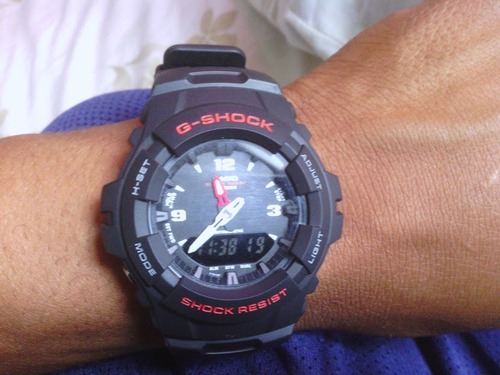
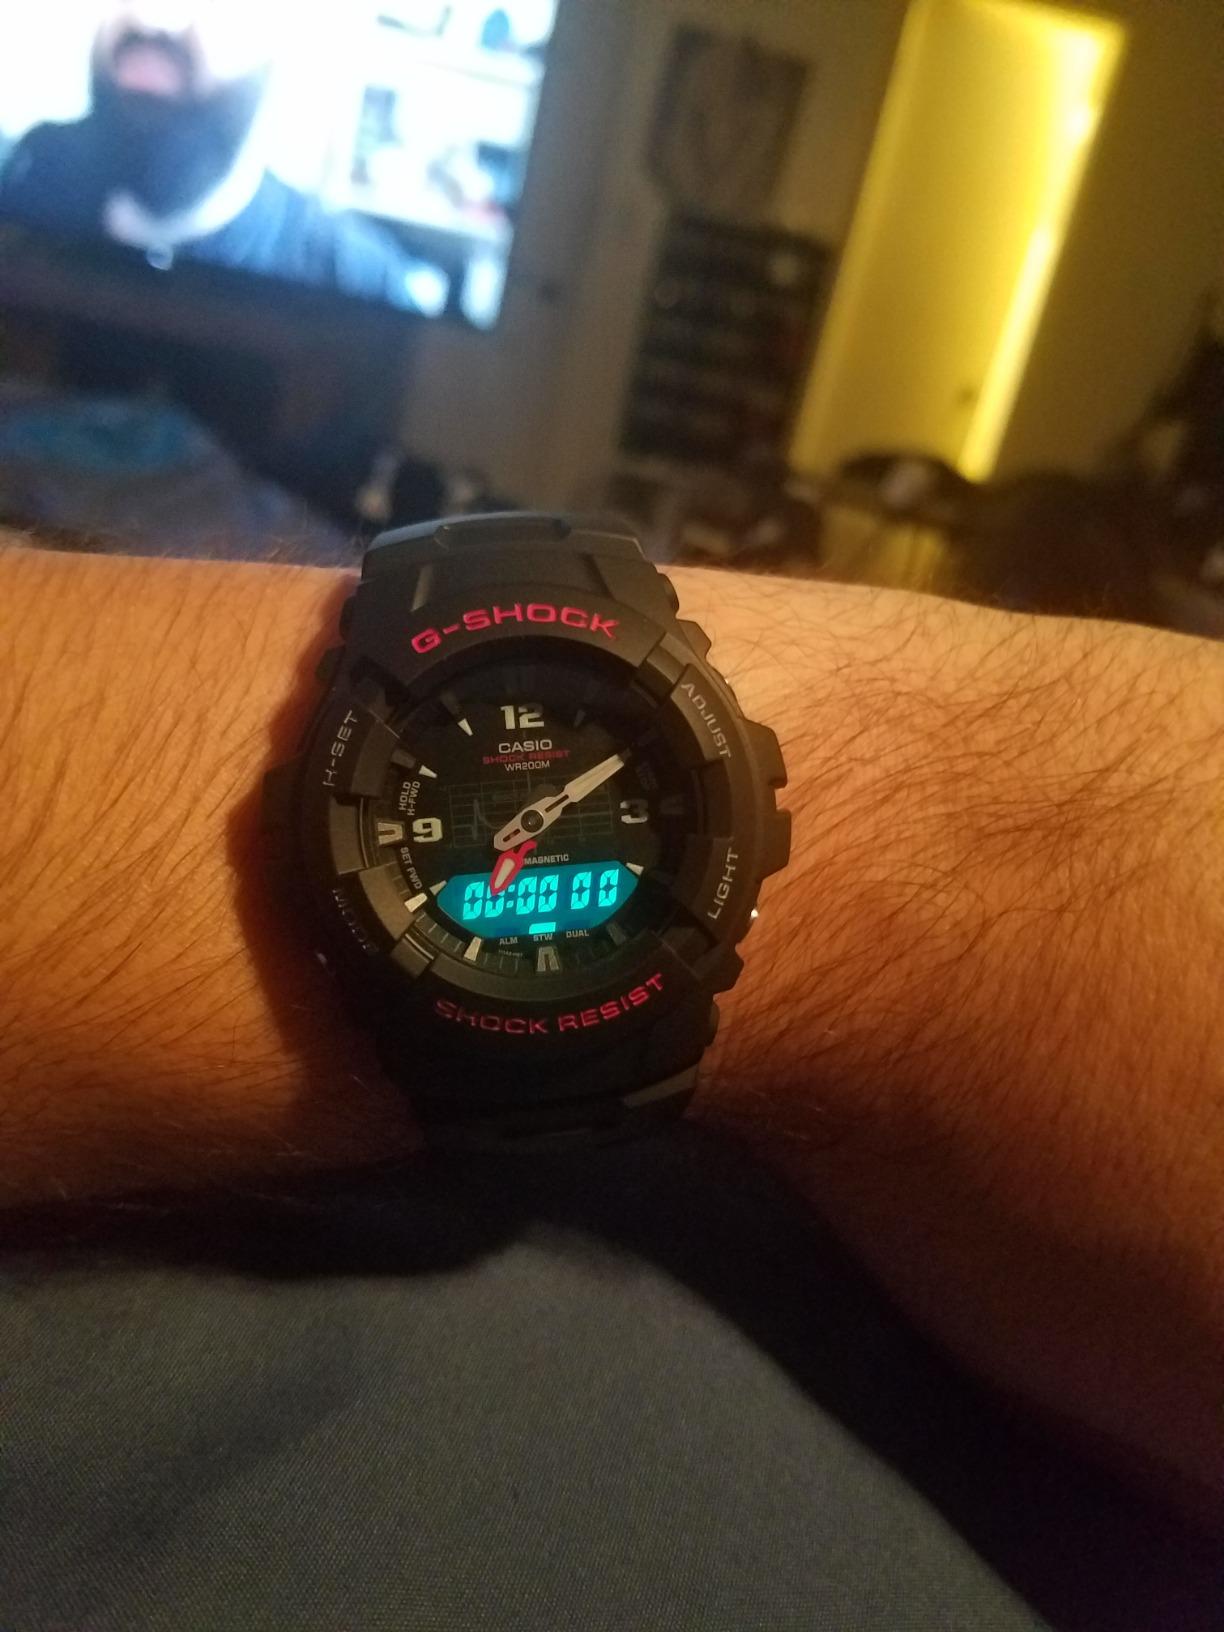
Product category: accessories_watch
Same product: yes